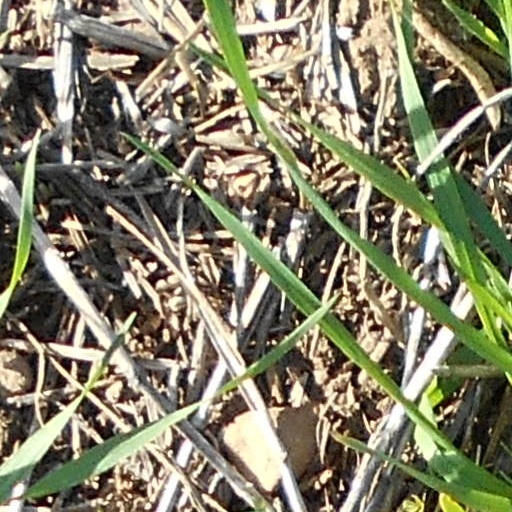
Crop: wheat